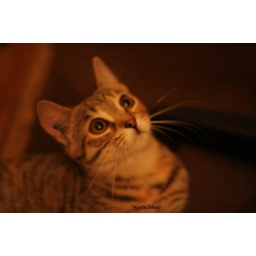
Gribouille, my sister's cat was very much interested by the candles on the birthday cake....